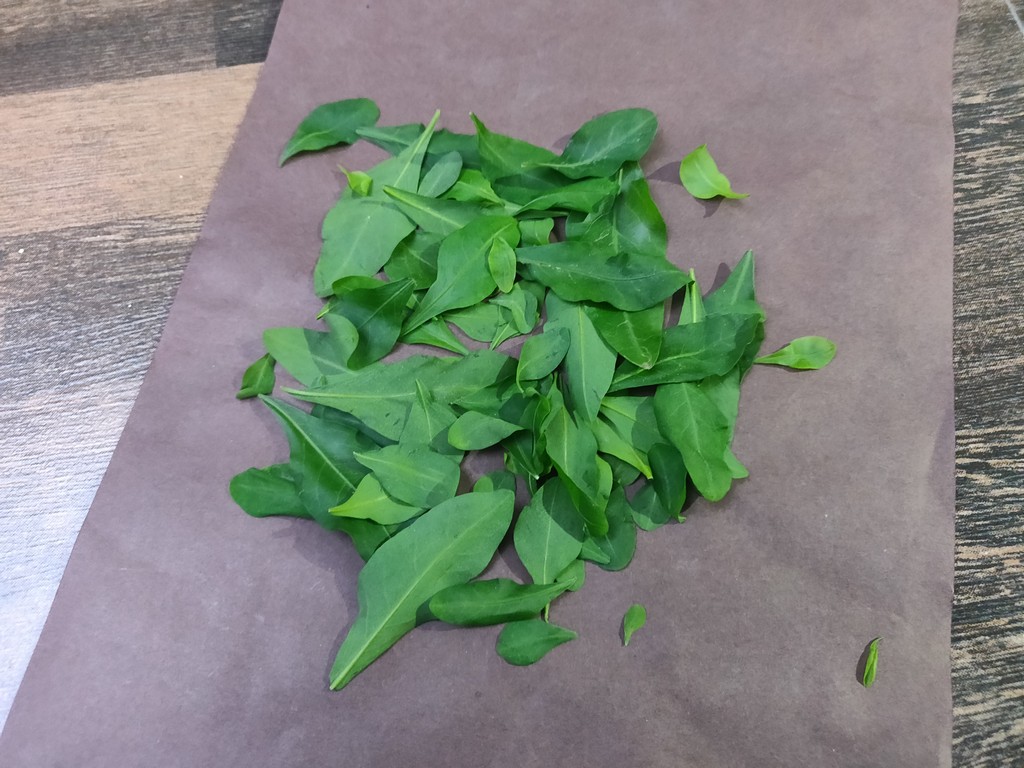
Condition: Healthy
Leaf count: multiple
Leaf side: unknown